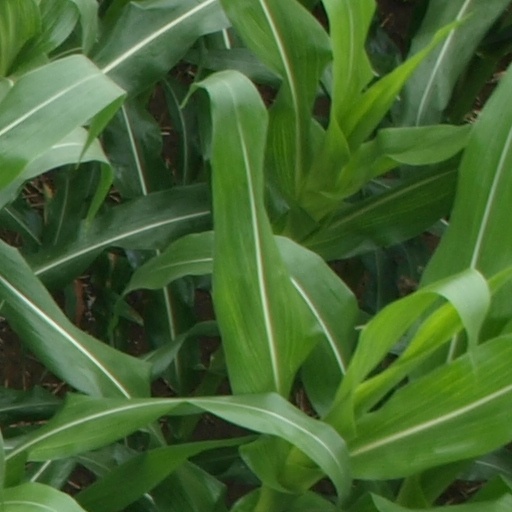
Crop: maize; corn